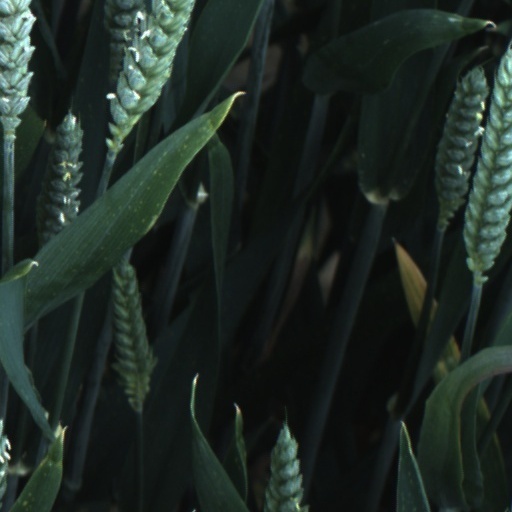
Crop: wheat